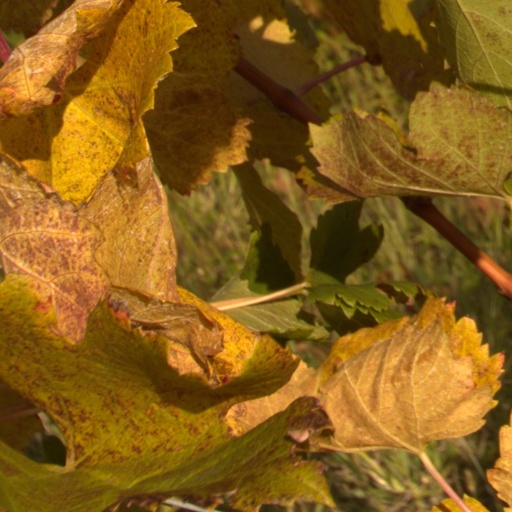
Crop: grape